Truth or Dare (2017 film)

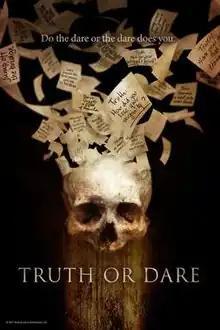
Promotional poster

Truth or Dare is a 2017 American supernatural horror television film directed by Nick Simon and written by Thommy Hutson and Ethan Lawrence. The film stars Cassie Scerbo, Brytni Sarpy, Mason Dye, Harvey Guillen, Luke Baines, Ricardo Hoyos, Alexxis Lemire, Christina Masterson as eight teenagers forced to play a deadly game of truth or dare by a vengeful spirit, and Heather Langenkamp as a survivor of the game from decades earlier. The film premiered on Syfy on October 8, 2017. It received negative reviews from critics.